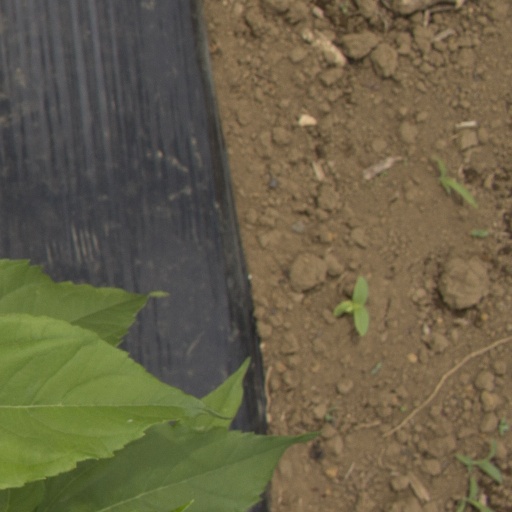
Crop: Jerusalem artichoke